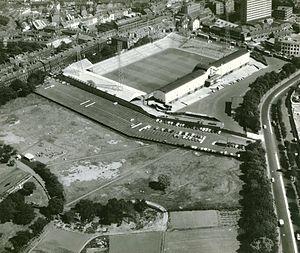
Le Newcastle United Football Club, souvent abrégé en NUFC, est un club de football anglais fondé le 9 décembre 1892 à la suite de la fusion entre le club de Newcastle East End et celui de Newcastle West End et qui évolue depuis sa création au St James' Park. Quatre titres de champion d'Angleterre, six Coupes d'Angleterre, un Community Shield, une Coupe des villes de foires et une Coupe Intertoto composent le palmarès de ce club historique.